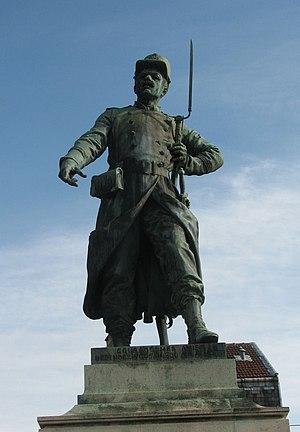
Statue du Sergent Blandan à Nancy
Jean Pierre Hippolyte Blandan - connu à la postérité sous le nom de Sergent Blandan - est un militaire français, né à Lyon le 9 février 1819 et mort au champ d'honneur le 12 avril 1842 à Boufarik.